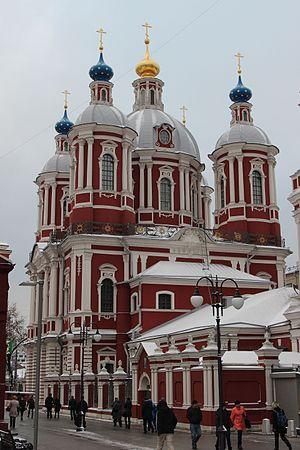
Ivan Iakovlev est un architecte russe, élève de l'architecte russe Alexeï Evlachev. C'est le frère de deux autres architectes : Vassili et Semion Iakovlev.